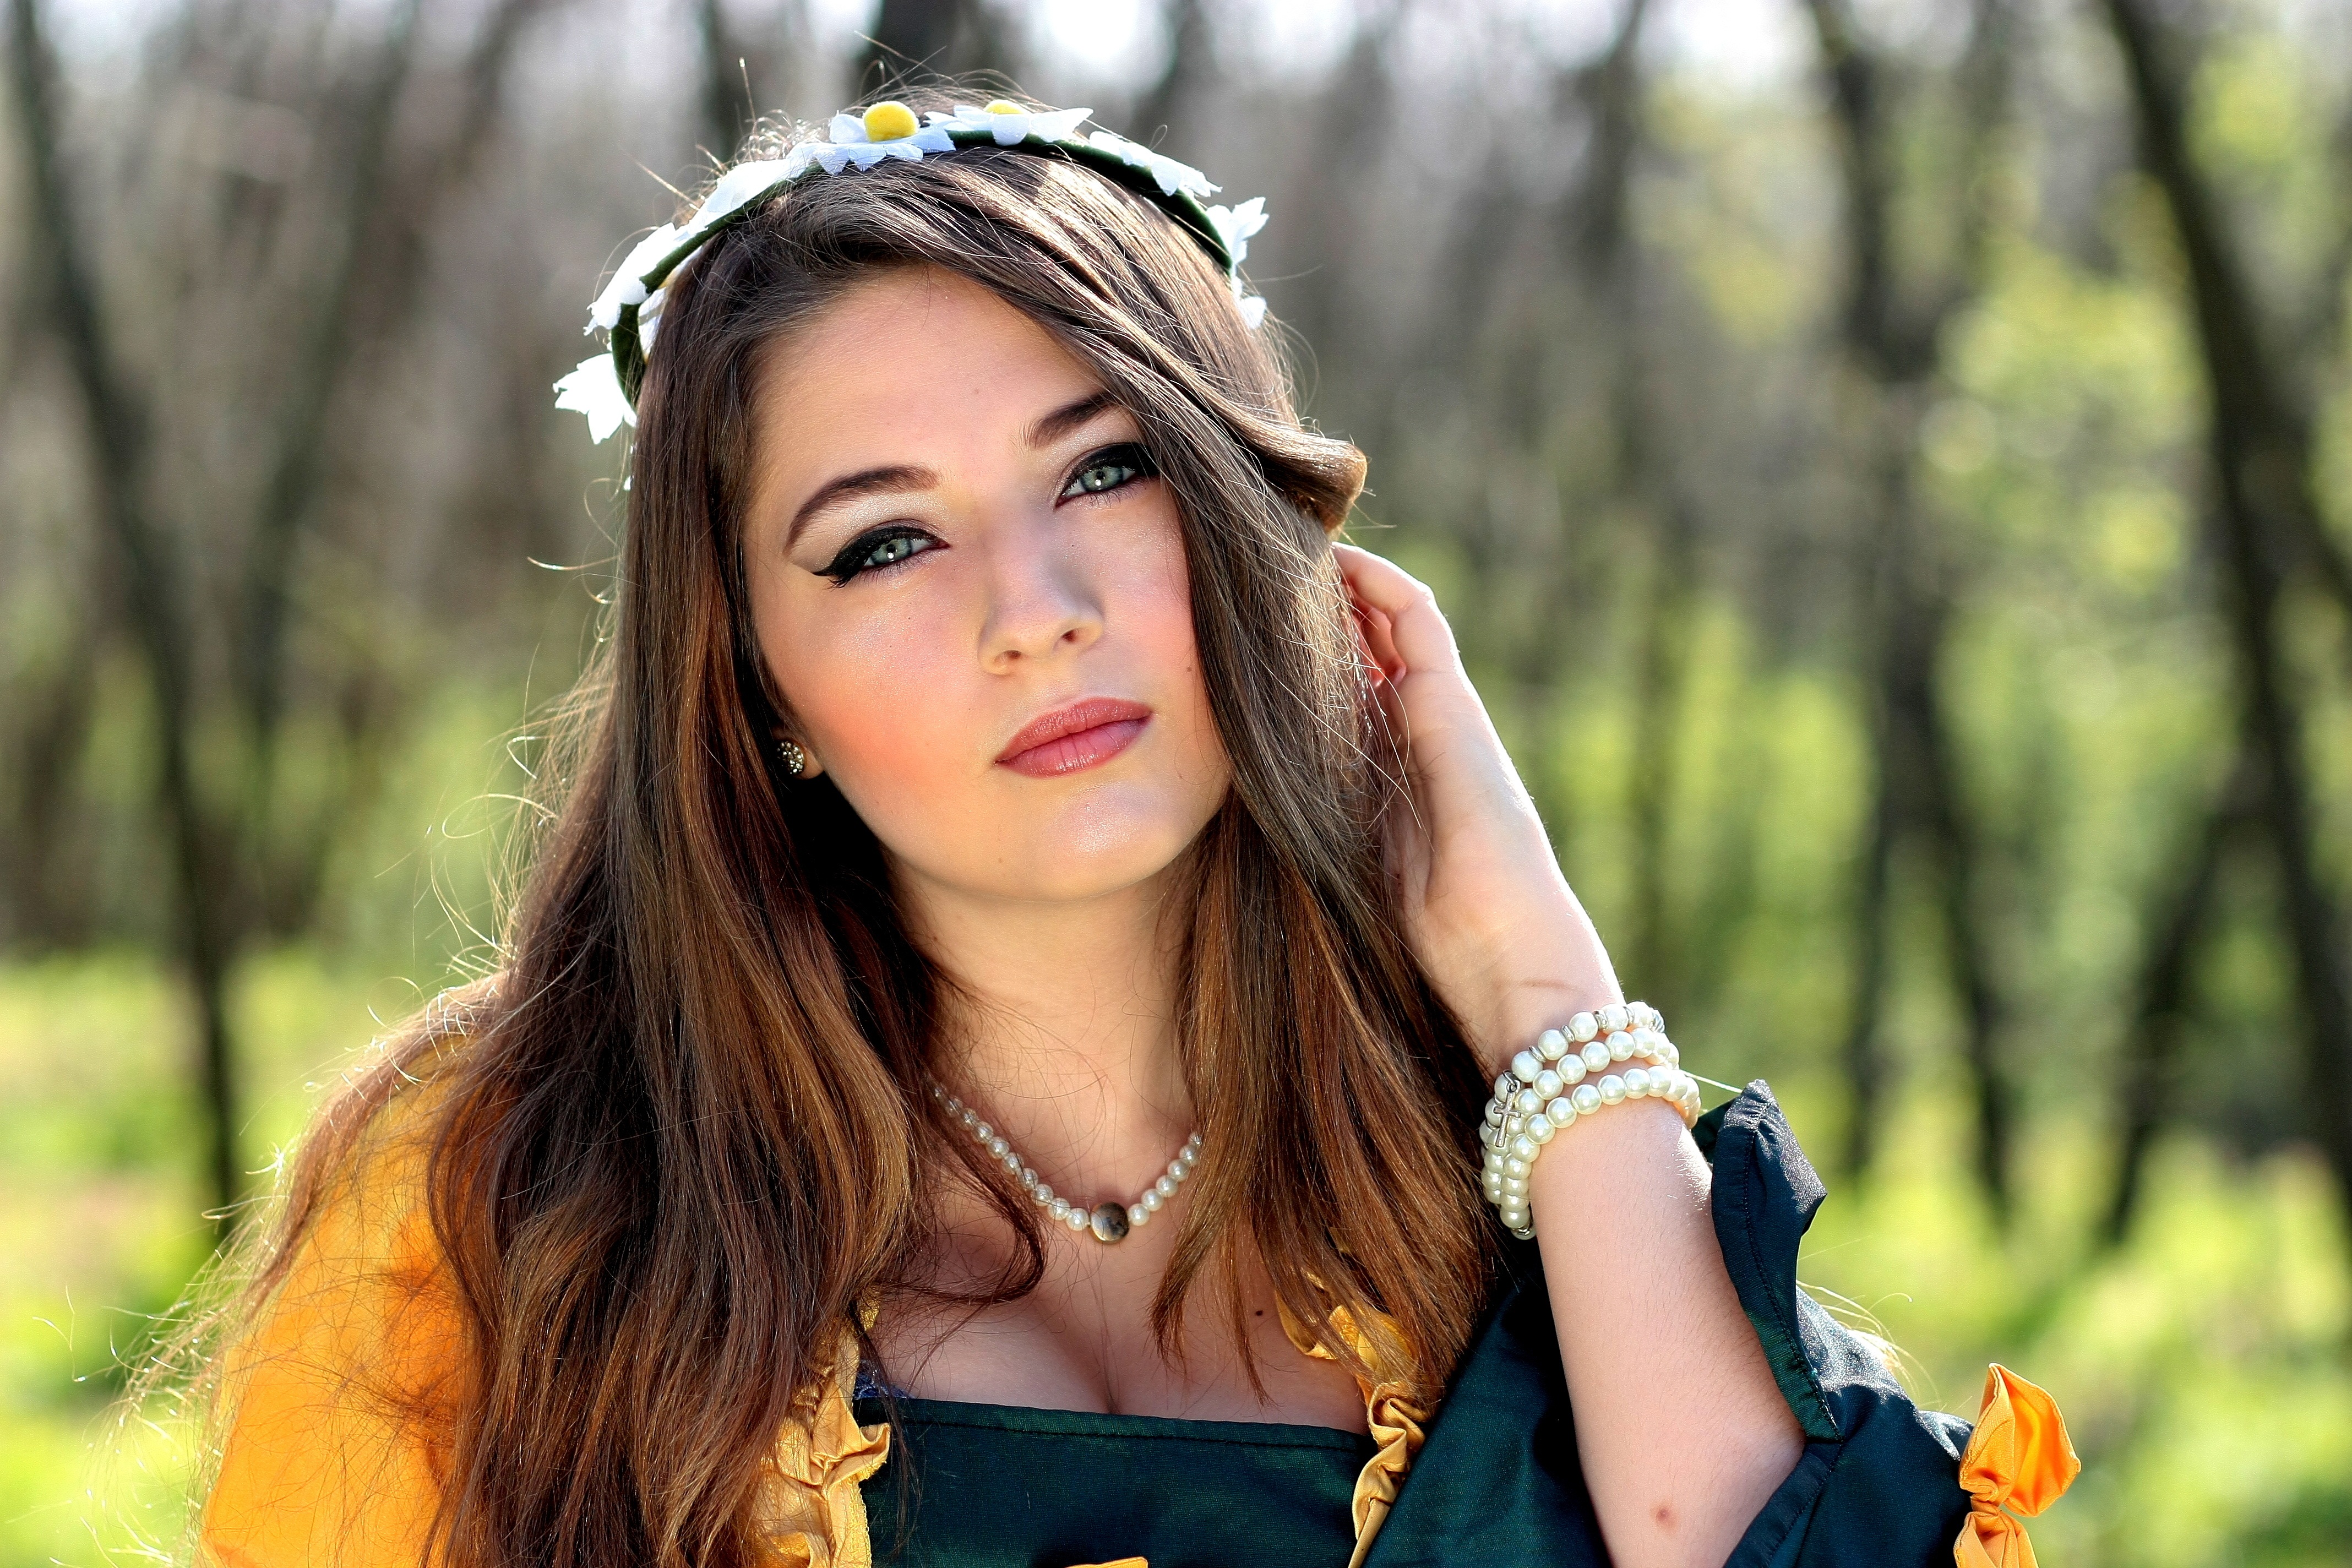
forest, person, girl, woman, hair, photography, portrait, model, spring, fashion, clothing, lady, hairstyle, smile, long hair, dress, eye, photograph, skin, beauty, nice, story, princess, photo shoot, brown hair, portrait photography